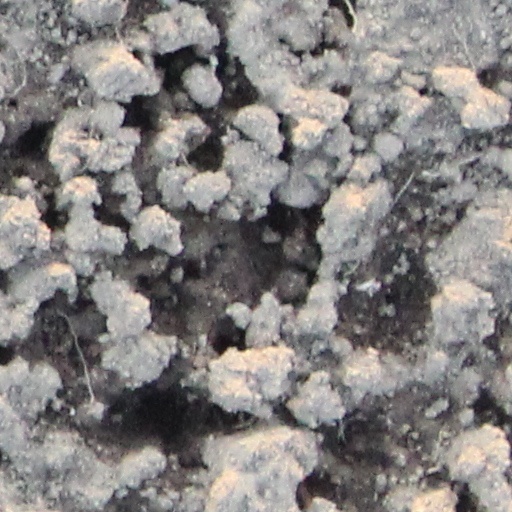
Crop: wheat